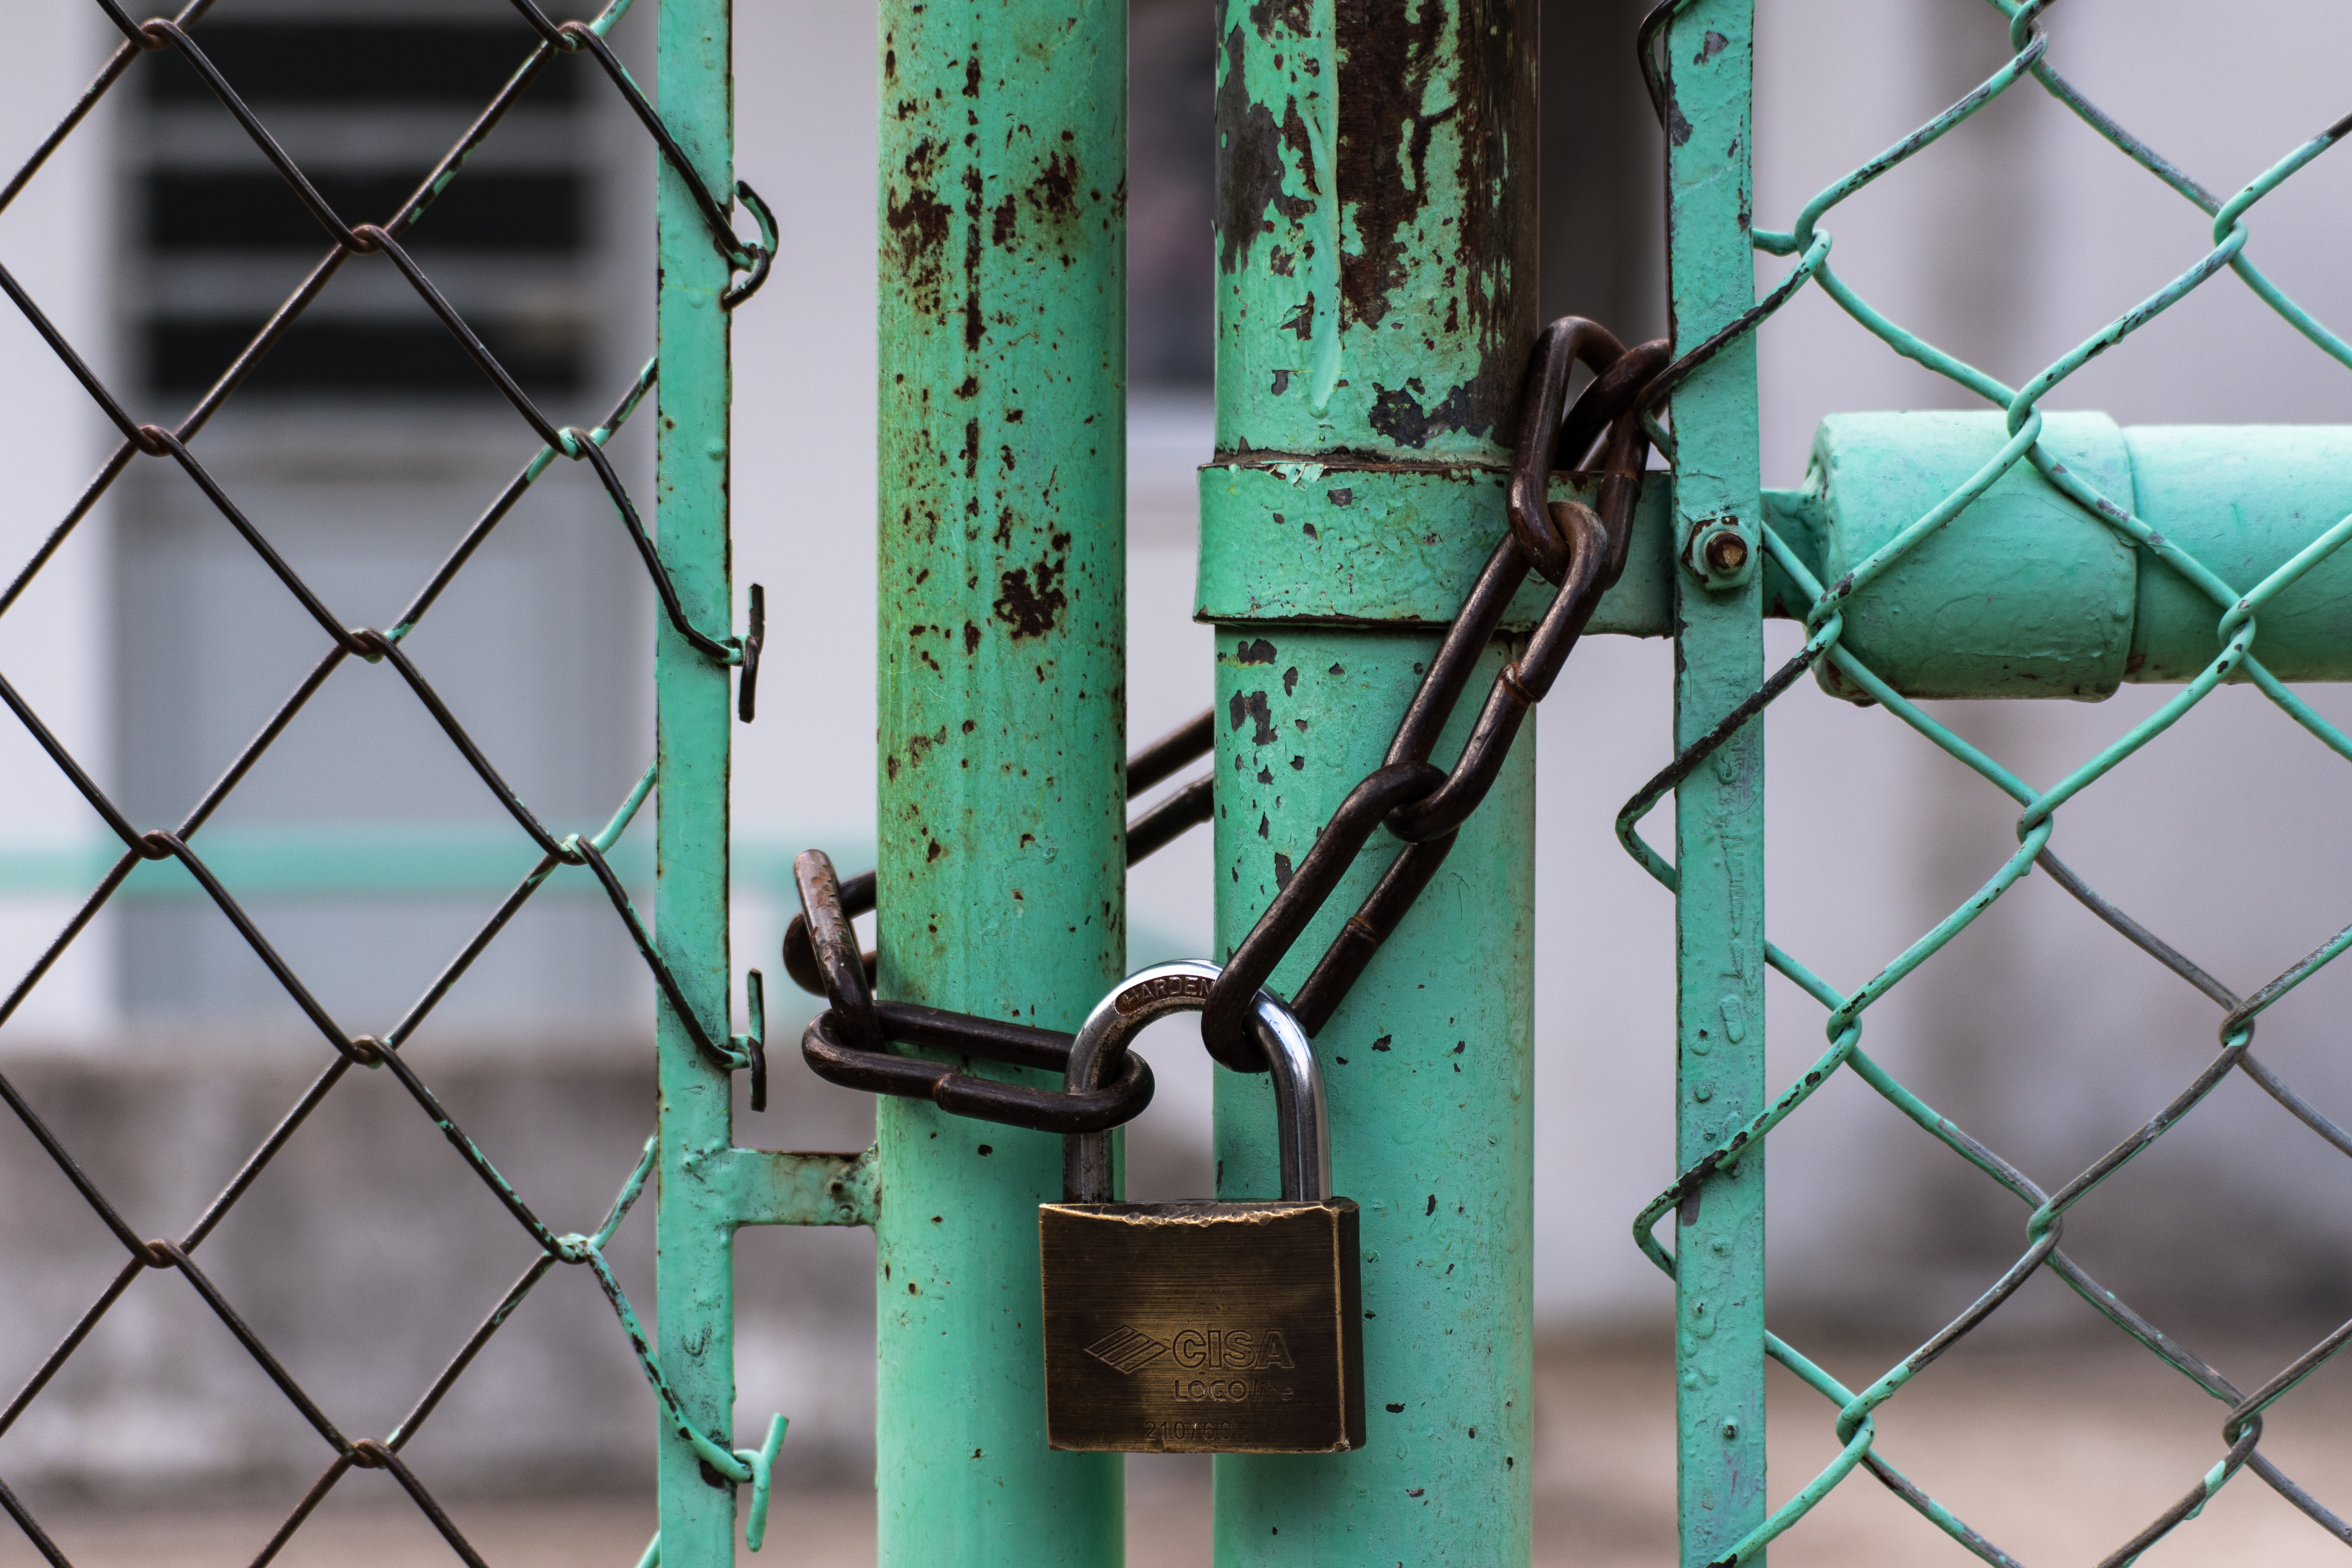
light, fence, window, glass, wall, green, color, blue, electricity, lighting, circle, padlock, interior design, design, net, iron, lock, shape, locked, secure